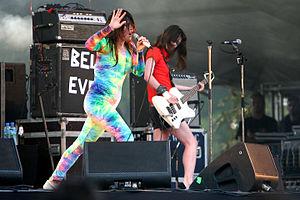
Cansei de Ser Sexy, aussi connu sous le sigle CSS, est un groupe de rock électronique brésilien, originaire de São Paulo. Il est formé en 2003, et constitué de Lovefoxxx, Carolina Parra, Ana Rezende, Luiza Sá et, jusqu'à la fin 2011, Adriano Cintra, qui en était le seul membre masculin. Les paroles de leurs chansons sont en anglais et en portugais et sont souvent humoristiques et influencées par la pop culture. Le groupe a sorti quatre albums studio de 2005 à 2013, les deux premiers ayant remporté un succès international.